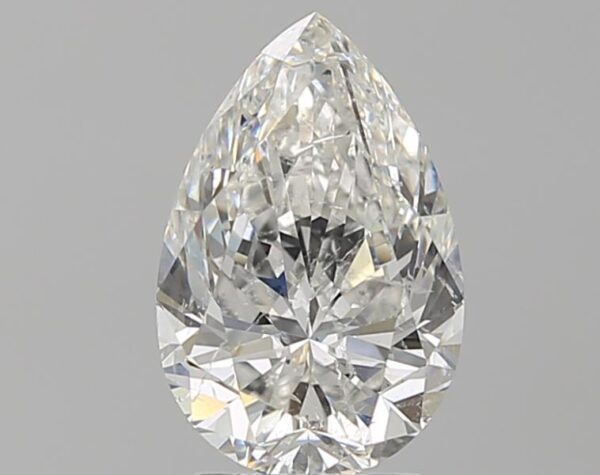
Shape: pear
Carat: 2.2
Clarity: SI2
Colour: G
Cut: EX
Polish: EX
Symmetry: EX
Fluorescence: F
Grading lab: GIA
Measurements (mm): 10.9 x 7.16 x 4.55